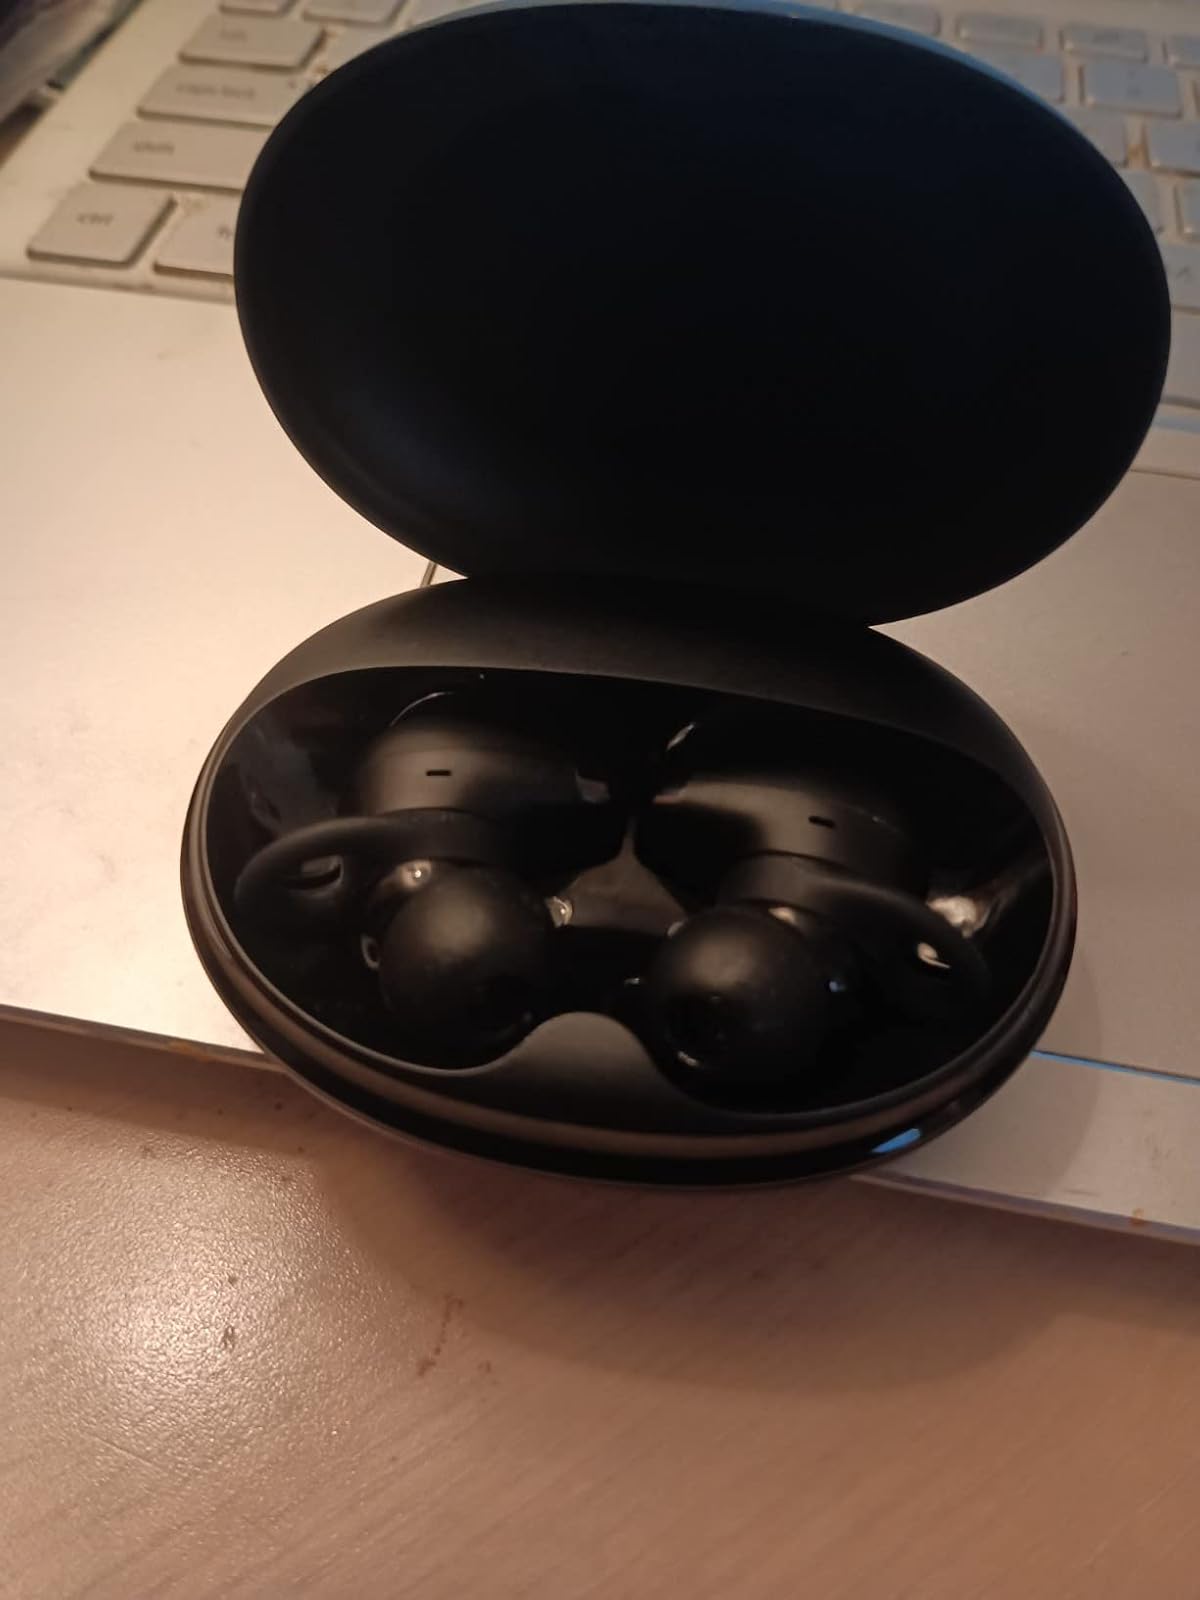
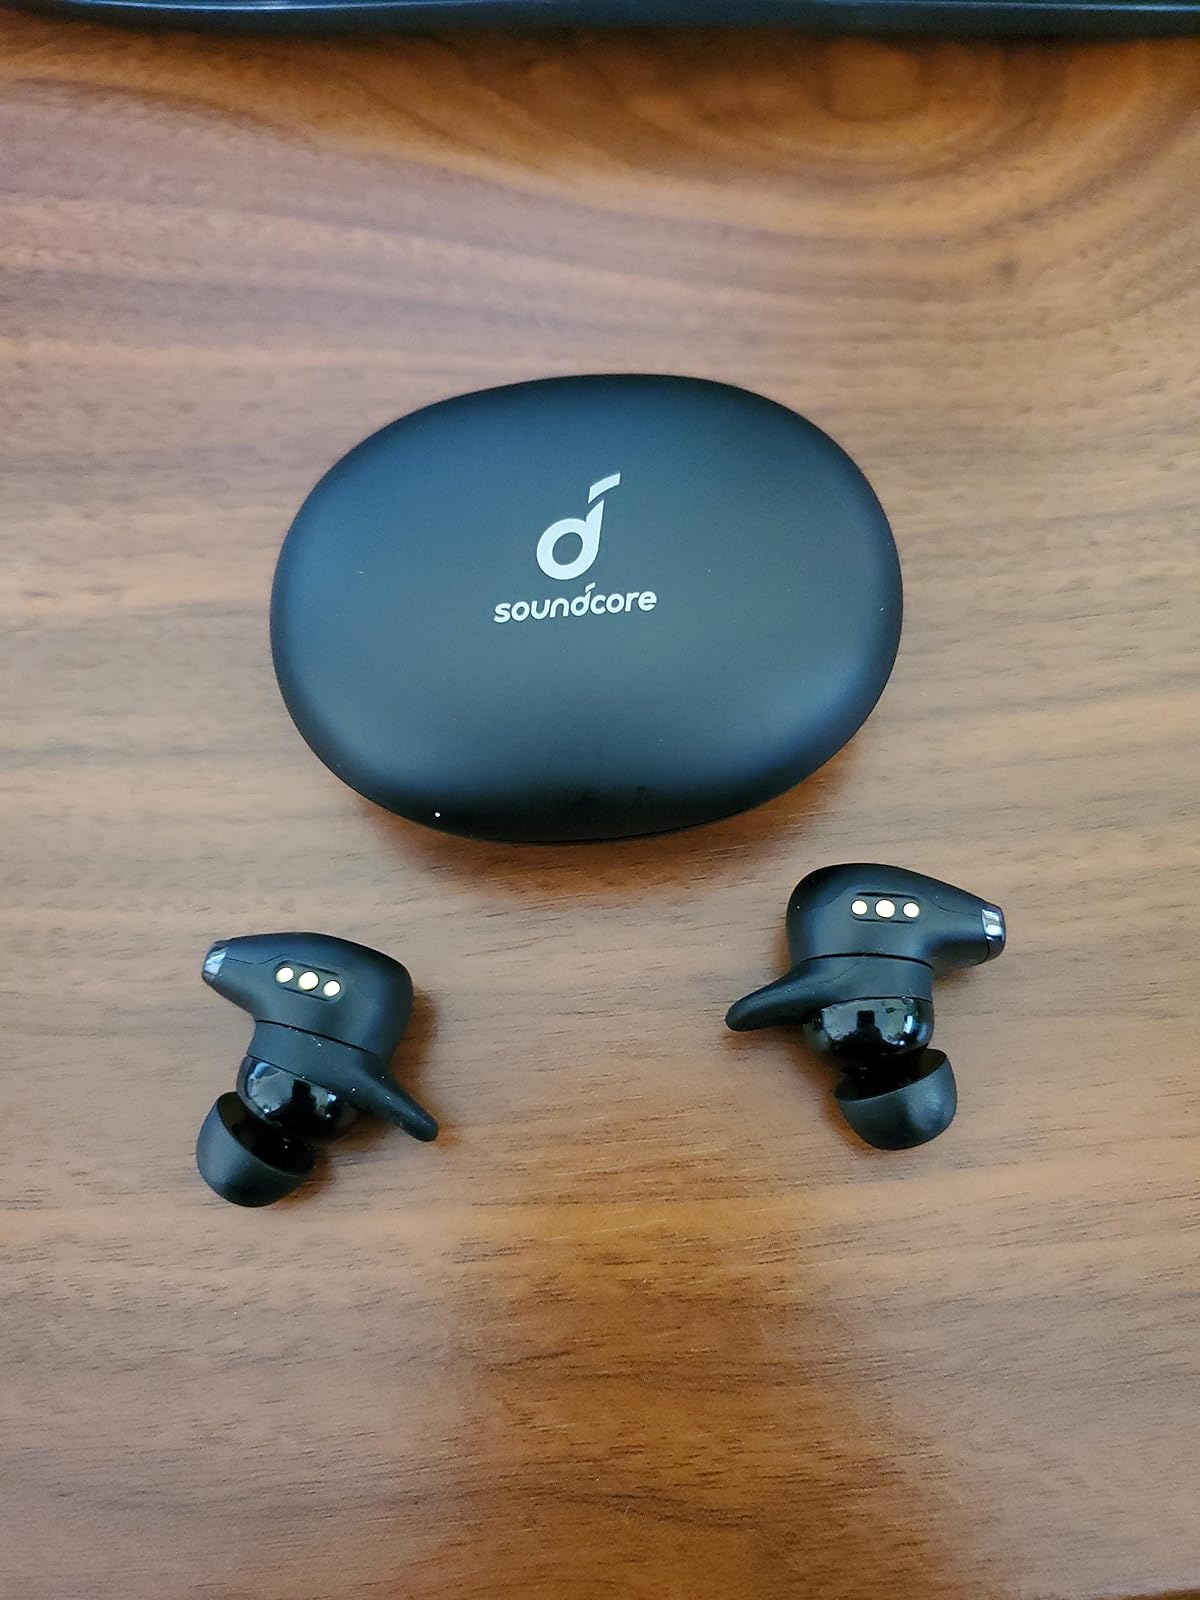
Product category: earbuds
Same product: yes